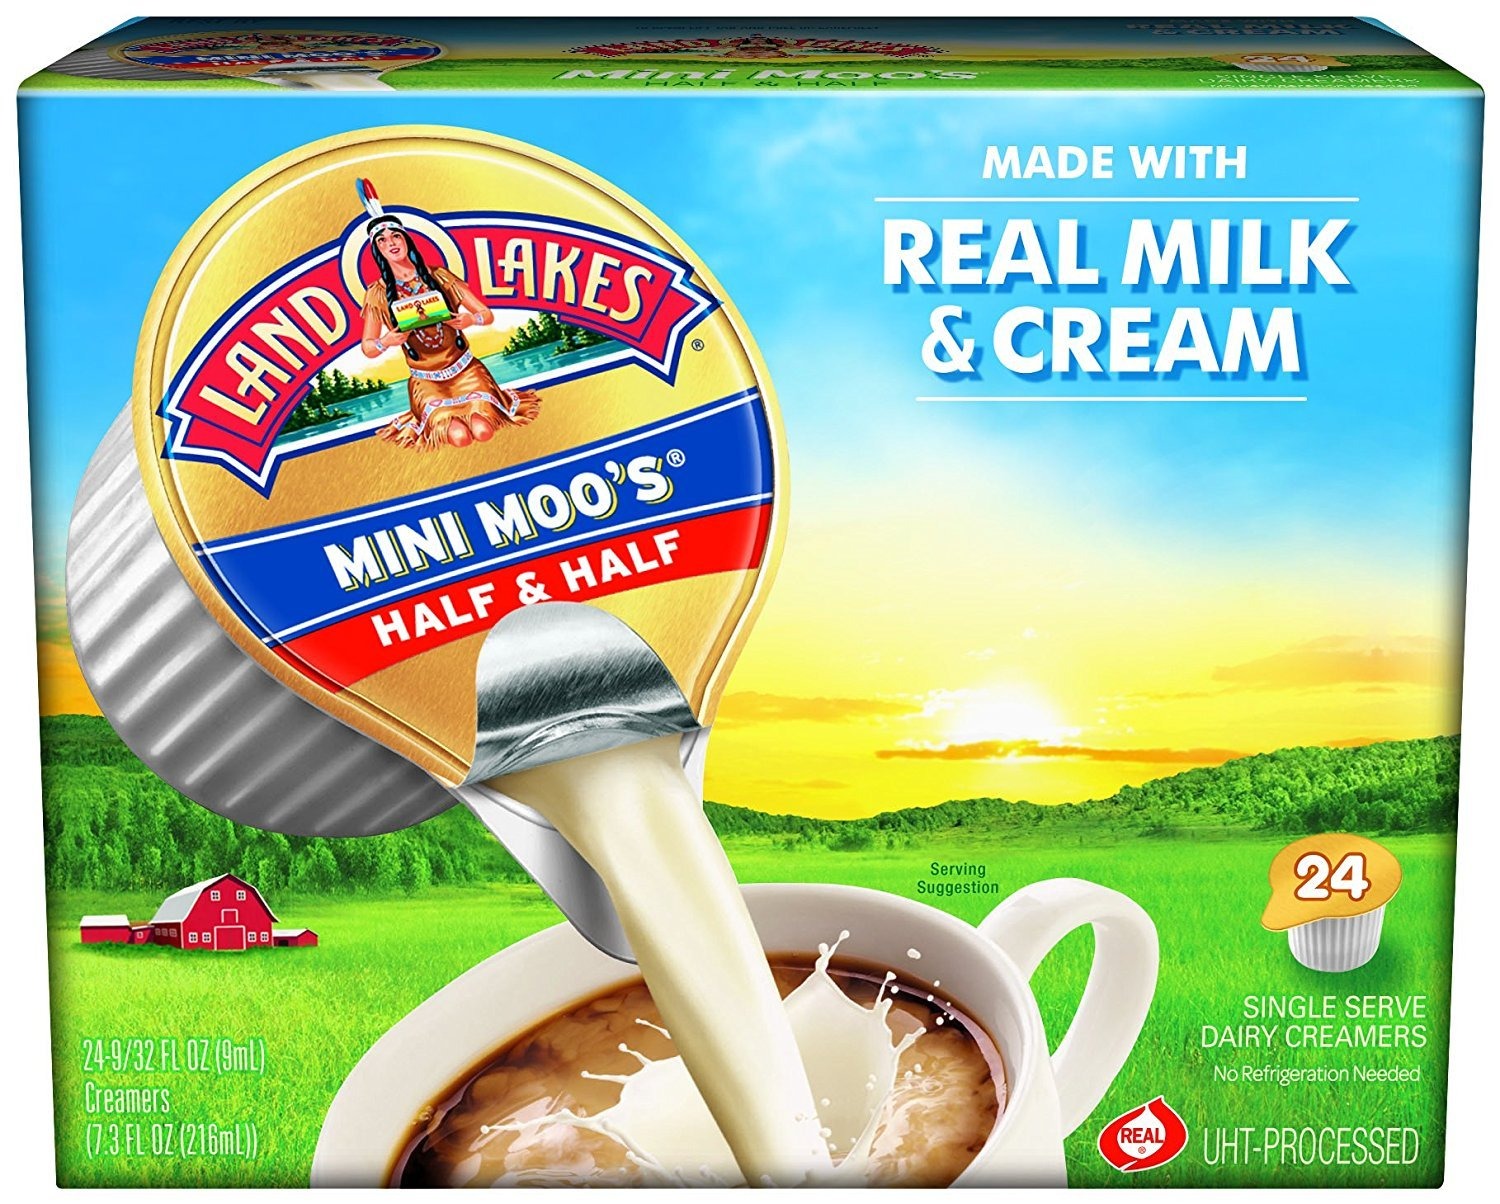
Item Name: Land O Lakes Mini Moo's Real Cream Half & Half, 9 mL Cups, 24 Count (Pack of 3)
Product Description: Real Cream Half & Half
Value: 21.91
Unit: Fl Oz

Price: 29.33